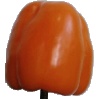
Label: Pepper Orange 1